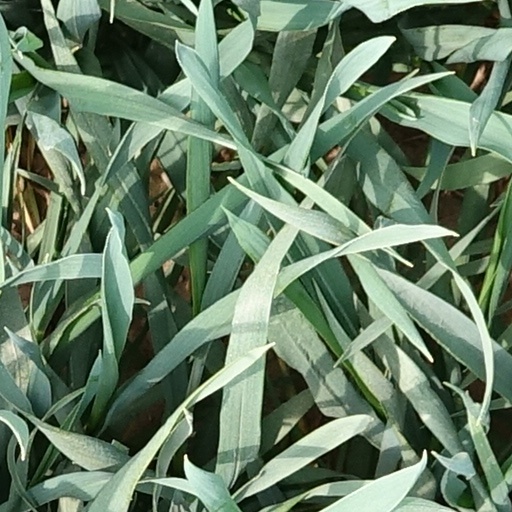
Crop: wheat